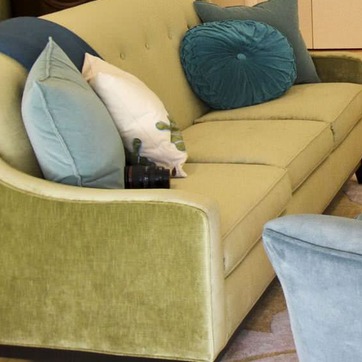
Material: leather